Isaac Luck

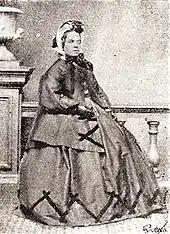
Susanna Luck, the sister of Benjamin Mountfort, married Isaac Luck in April 1853

Luck arrived in Lyttelton on the "Steadfast" on 9 June 1851. In 1852, Luck built the Church of the Most Holy Trinity in Lyttelton, which was architect Benjamin Mountfort's first commission in New Zealand. The building proved vulnerable to high winds and was considered unsafe. It was demolished in 1857.